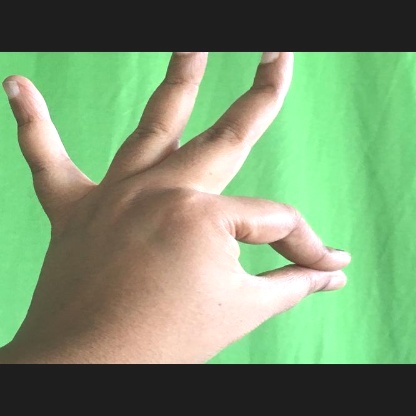
Mudra: Hamsasyam